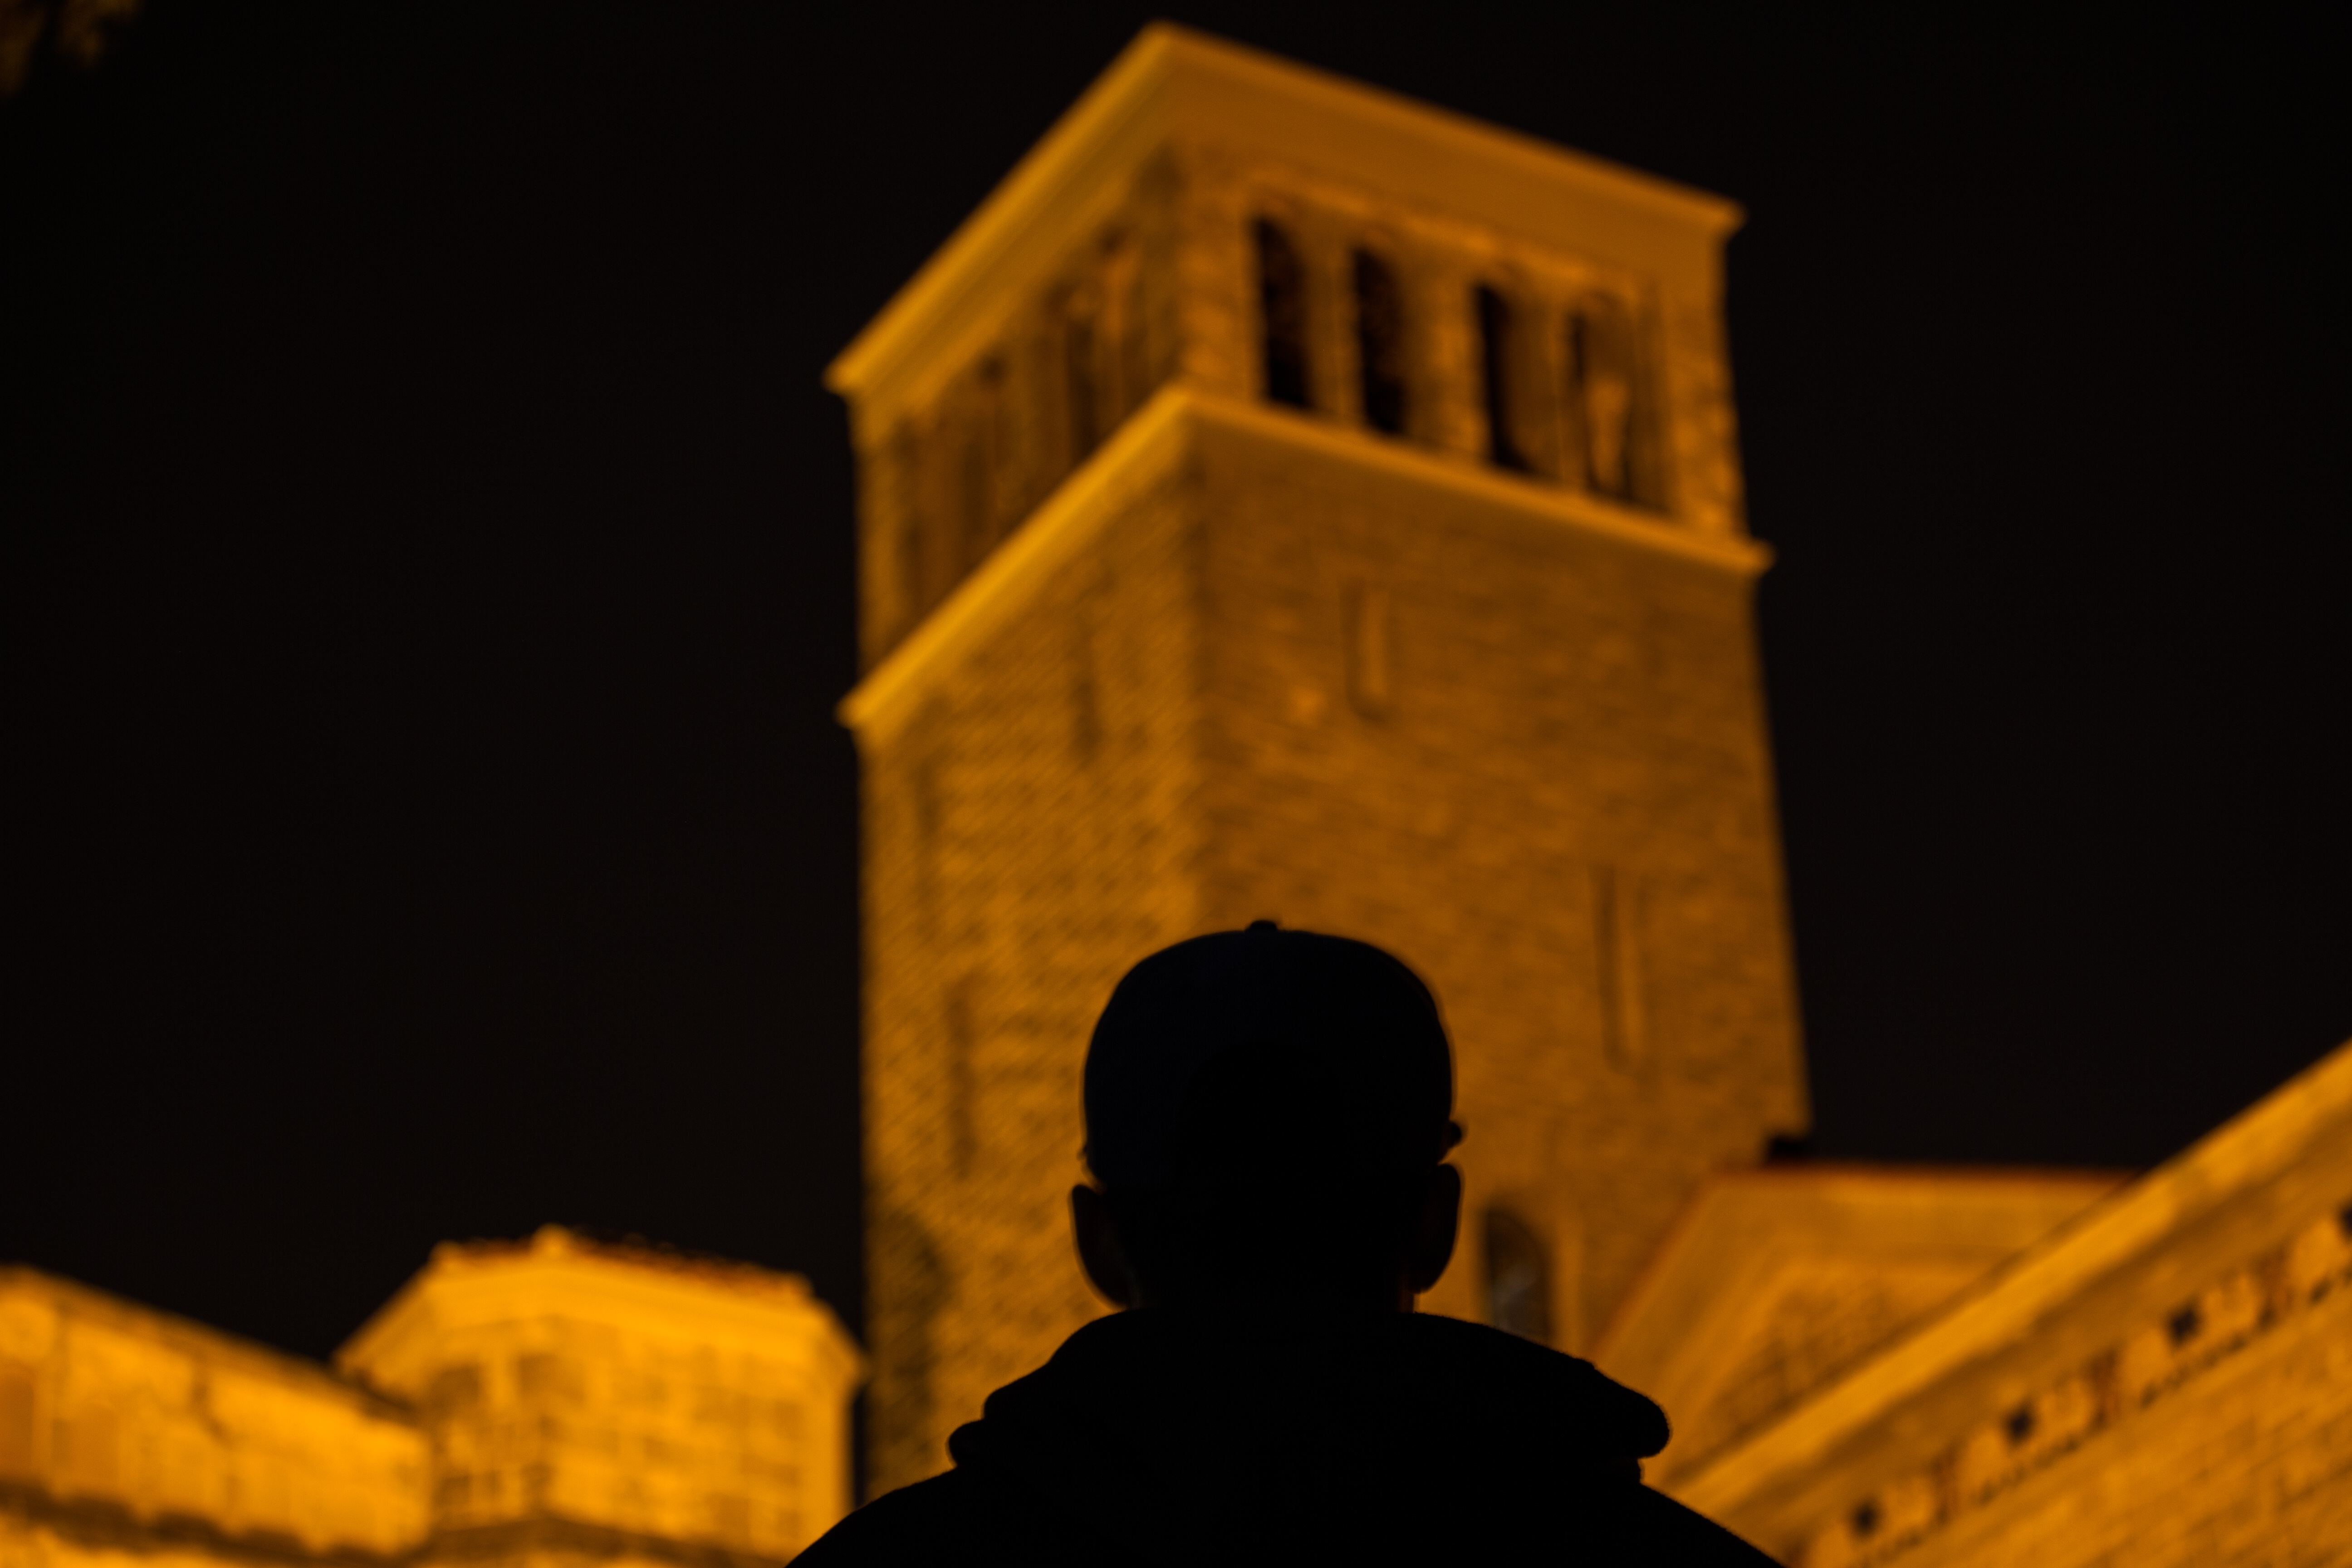
light, night, evening, shadow, darkness, yellow, temple